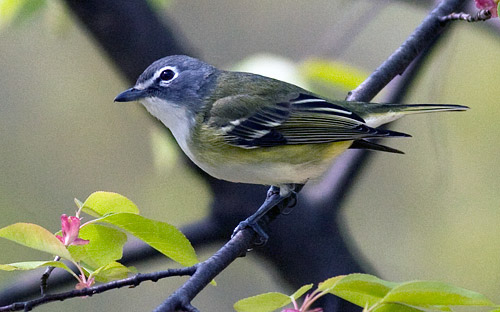
the bird has a white and yellow belly and a flat, pointed beak.
this bird has a white breast, blue-gray crown and throat and black and white striped primaries.
a little avian with a grayish blue head and beak that transitions into a gray back, white and yellow belly and striped wings.
this bird is white and black in color with a black beak, and black eye rings.
a small smooth looking bird with a white and blueish face, and a gray and yellowish body
this bird has a small pointy beak and colorful feathers.
small bird with expressive face and round black eyes.
small black and white bird with hints of yellow and a smal black beak
this bird has a blue crown with white throat and small blue bill.
a multicolored bird with a blue head, white breast and belly, and gray and black patterned primary and secondary feathers.
Species: Blue Headed Vireo